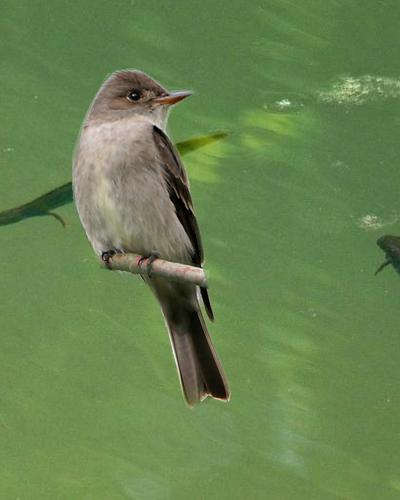
Bird species: Western_Wood_Pewee
Bird type: waterbird
Background: water